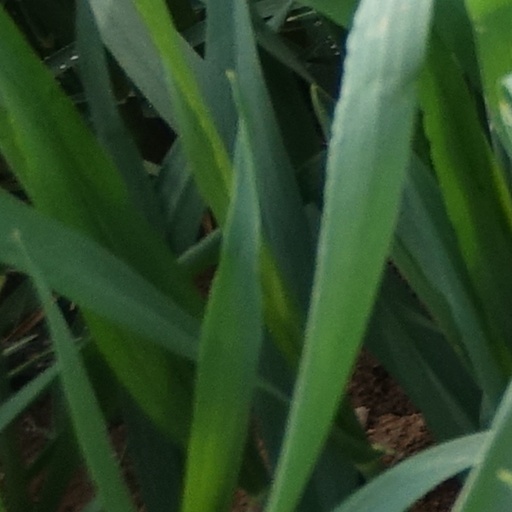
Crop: wheat